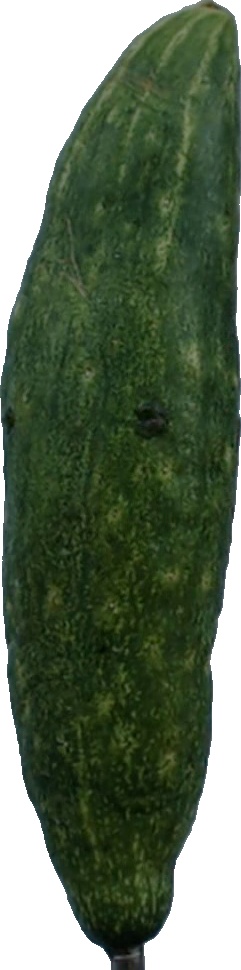
Label: cucumber_3